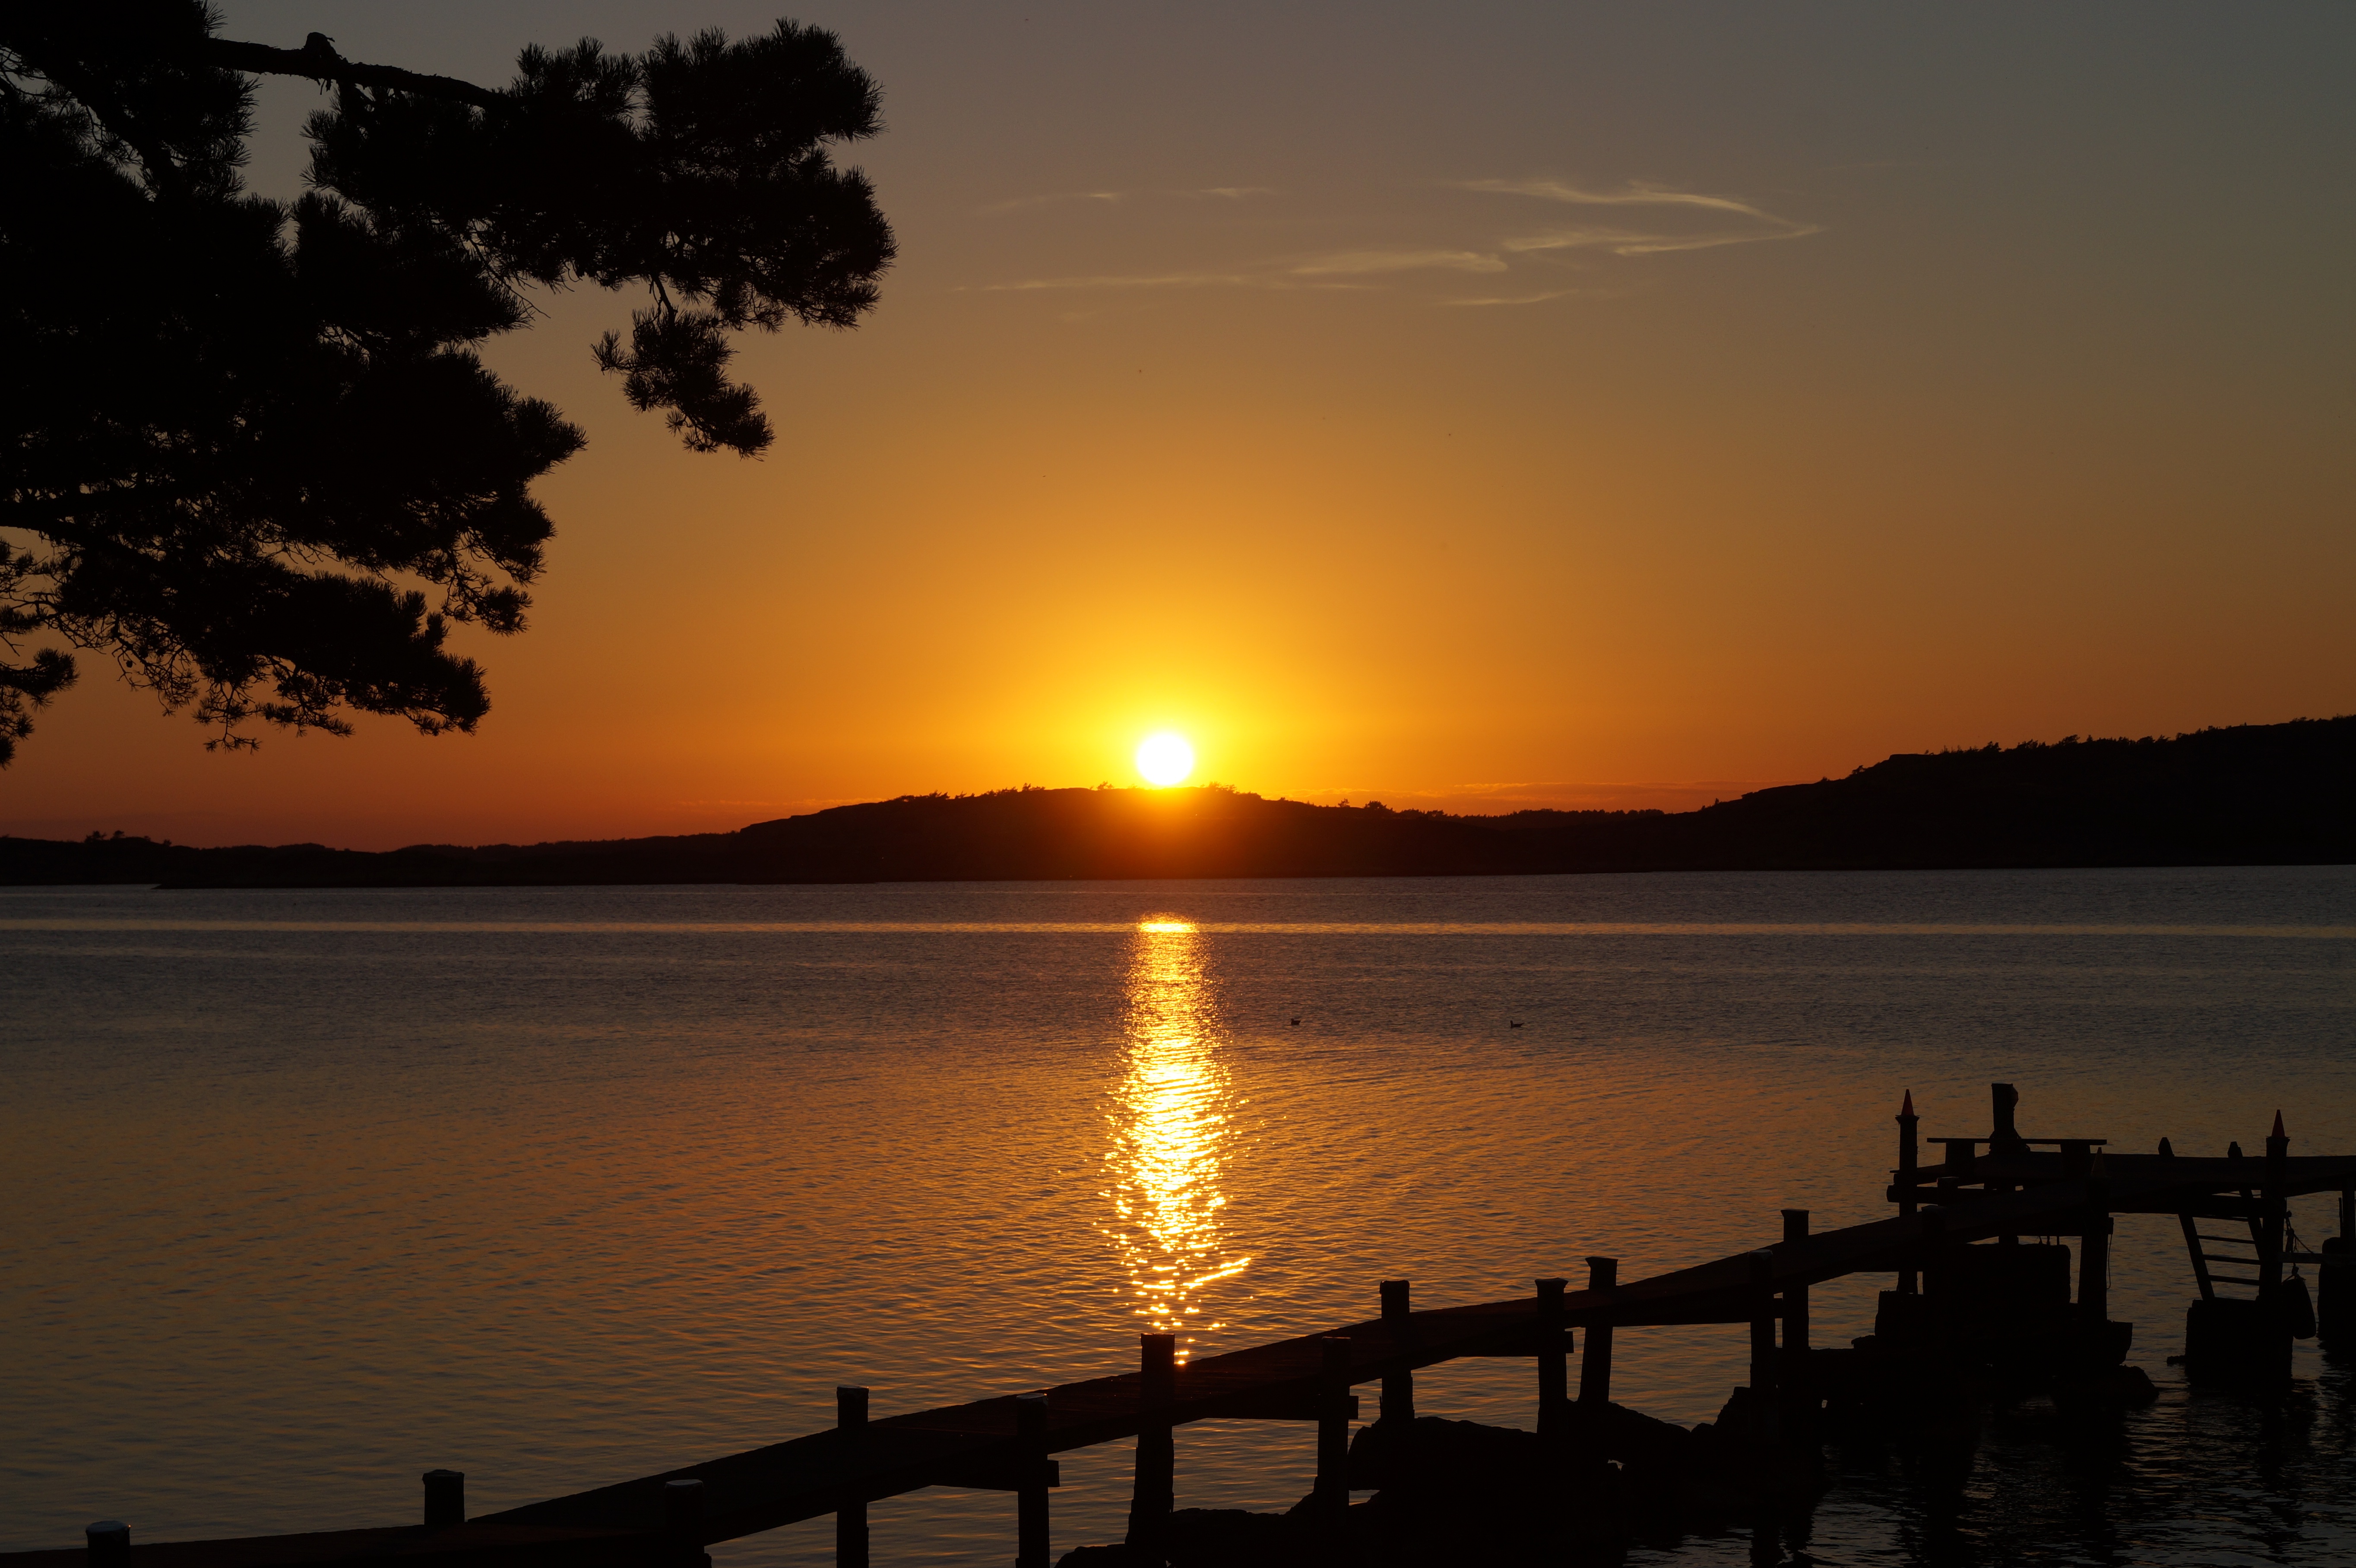
sea, water, horizon, sun, sunrise, sunset, bridge, morning, lake, dawn, dusk, evening, reflection, bay, colors, afterglow